Answer in natural language. Estimate the real world distances between objects in the image. Which object is closer to Doorway (marked A), dark red upholstered chair with wooden legs (marked B) or dark red upholstered chair with wooden legs (marked C)? Choose between the following options: dark red upholstered chair with wooden legs (marked C) or dark red upholstered chair with wooden legs (marked B)
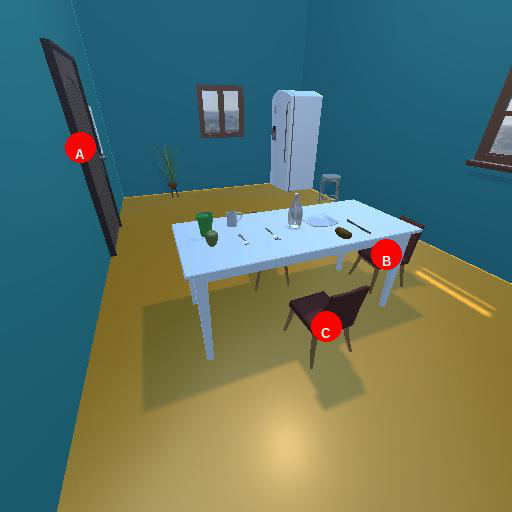
<answer>dark red upholstered chair with wooden legs (marked C)</answer>